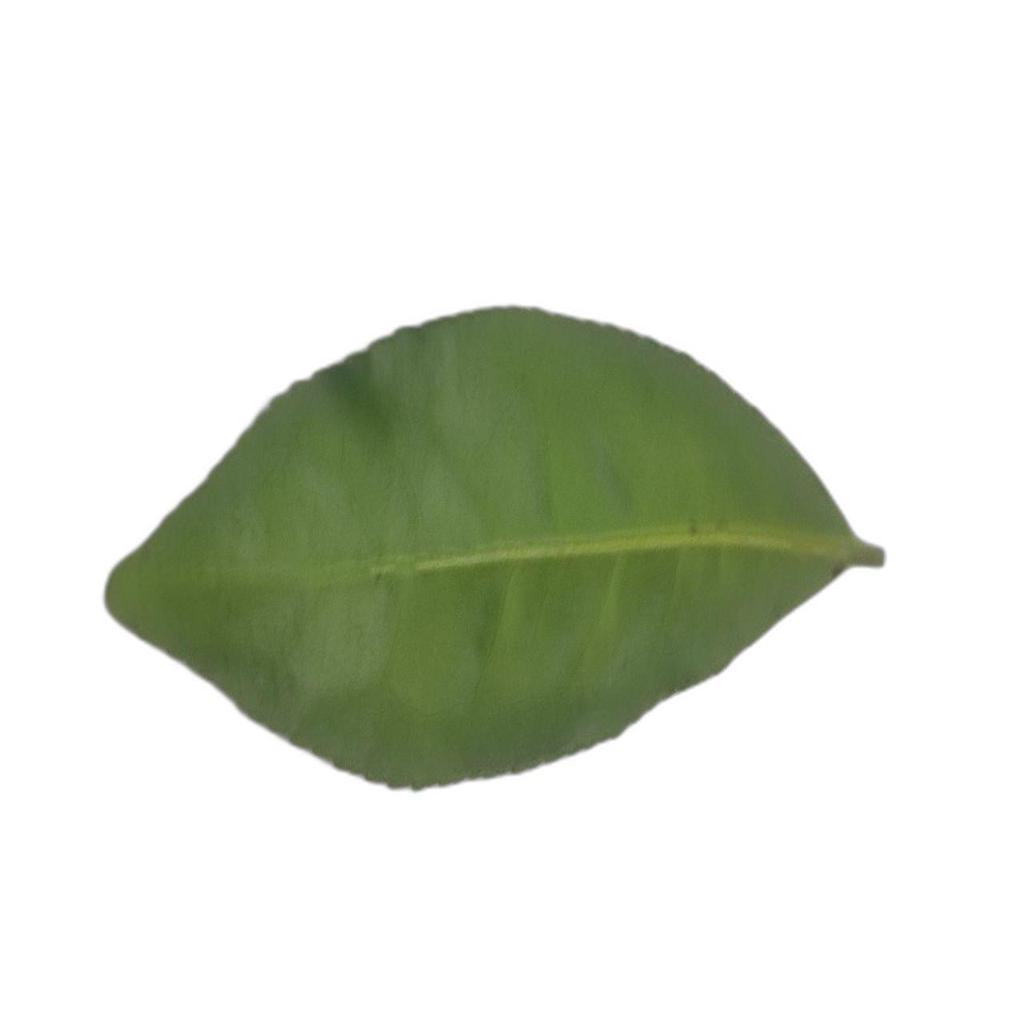
Label: Healthy